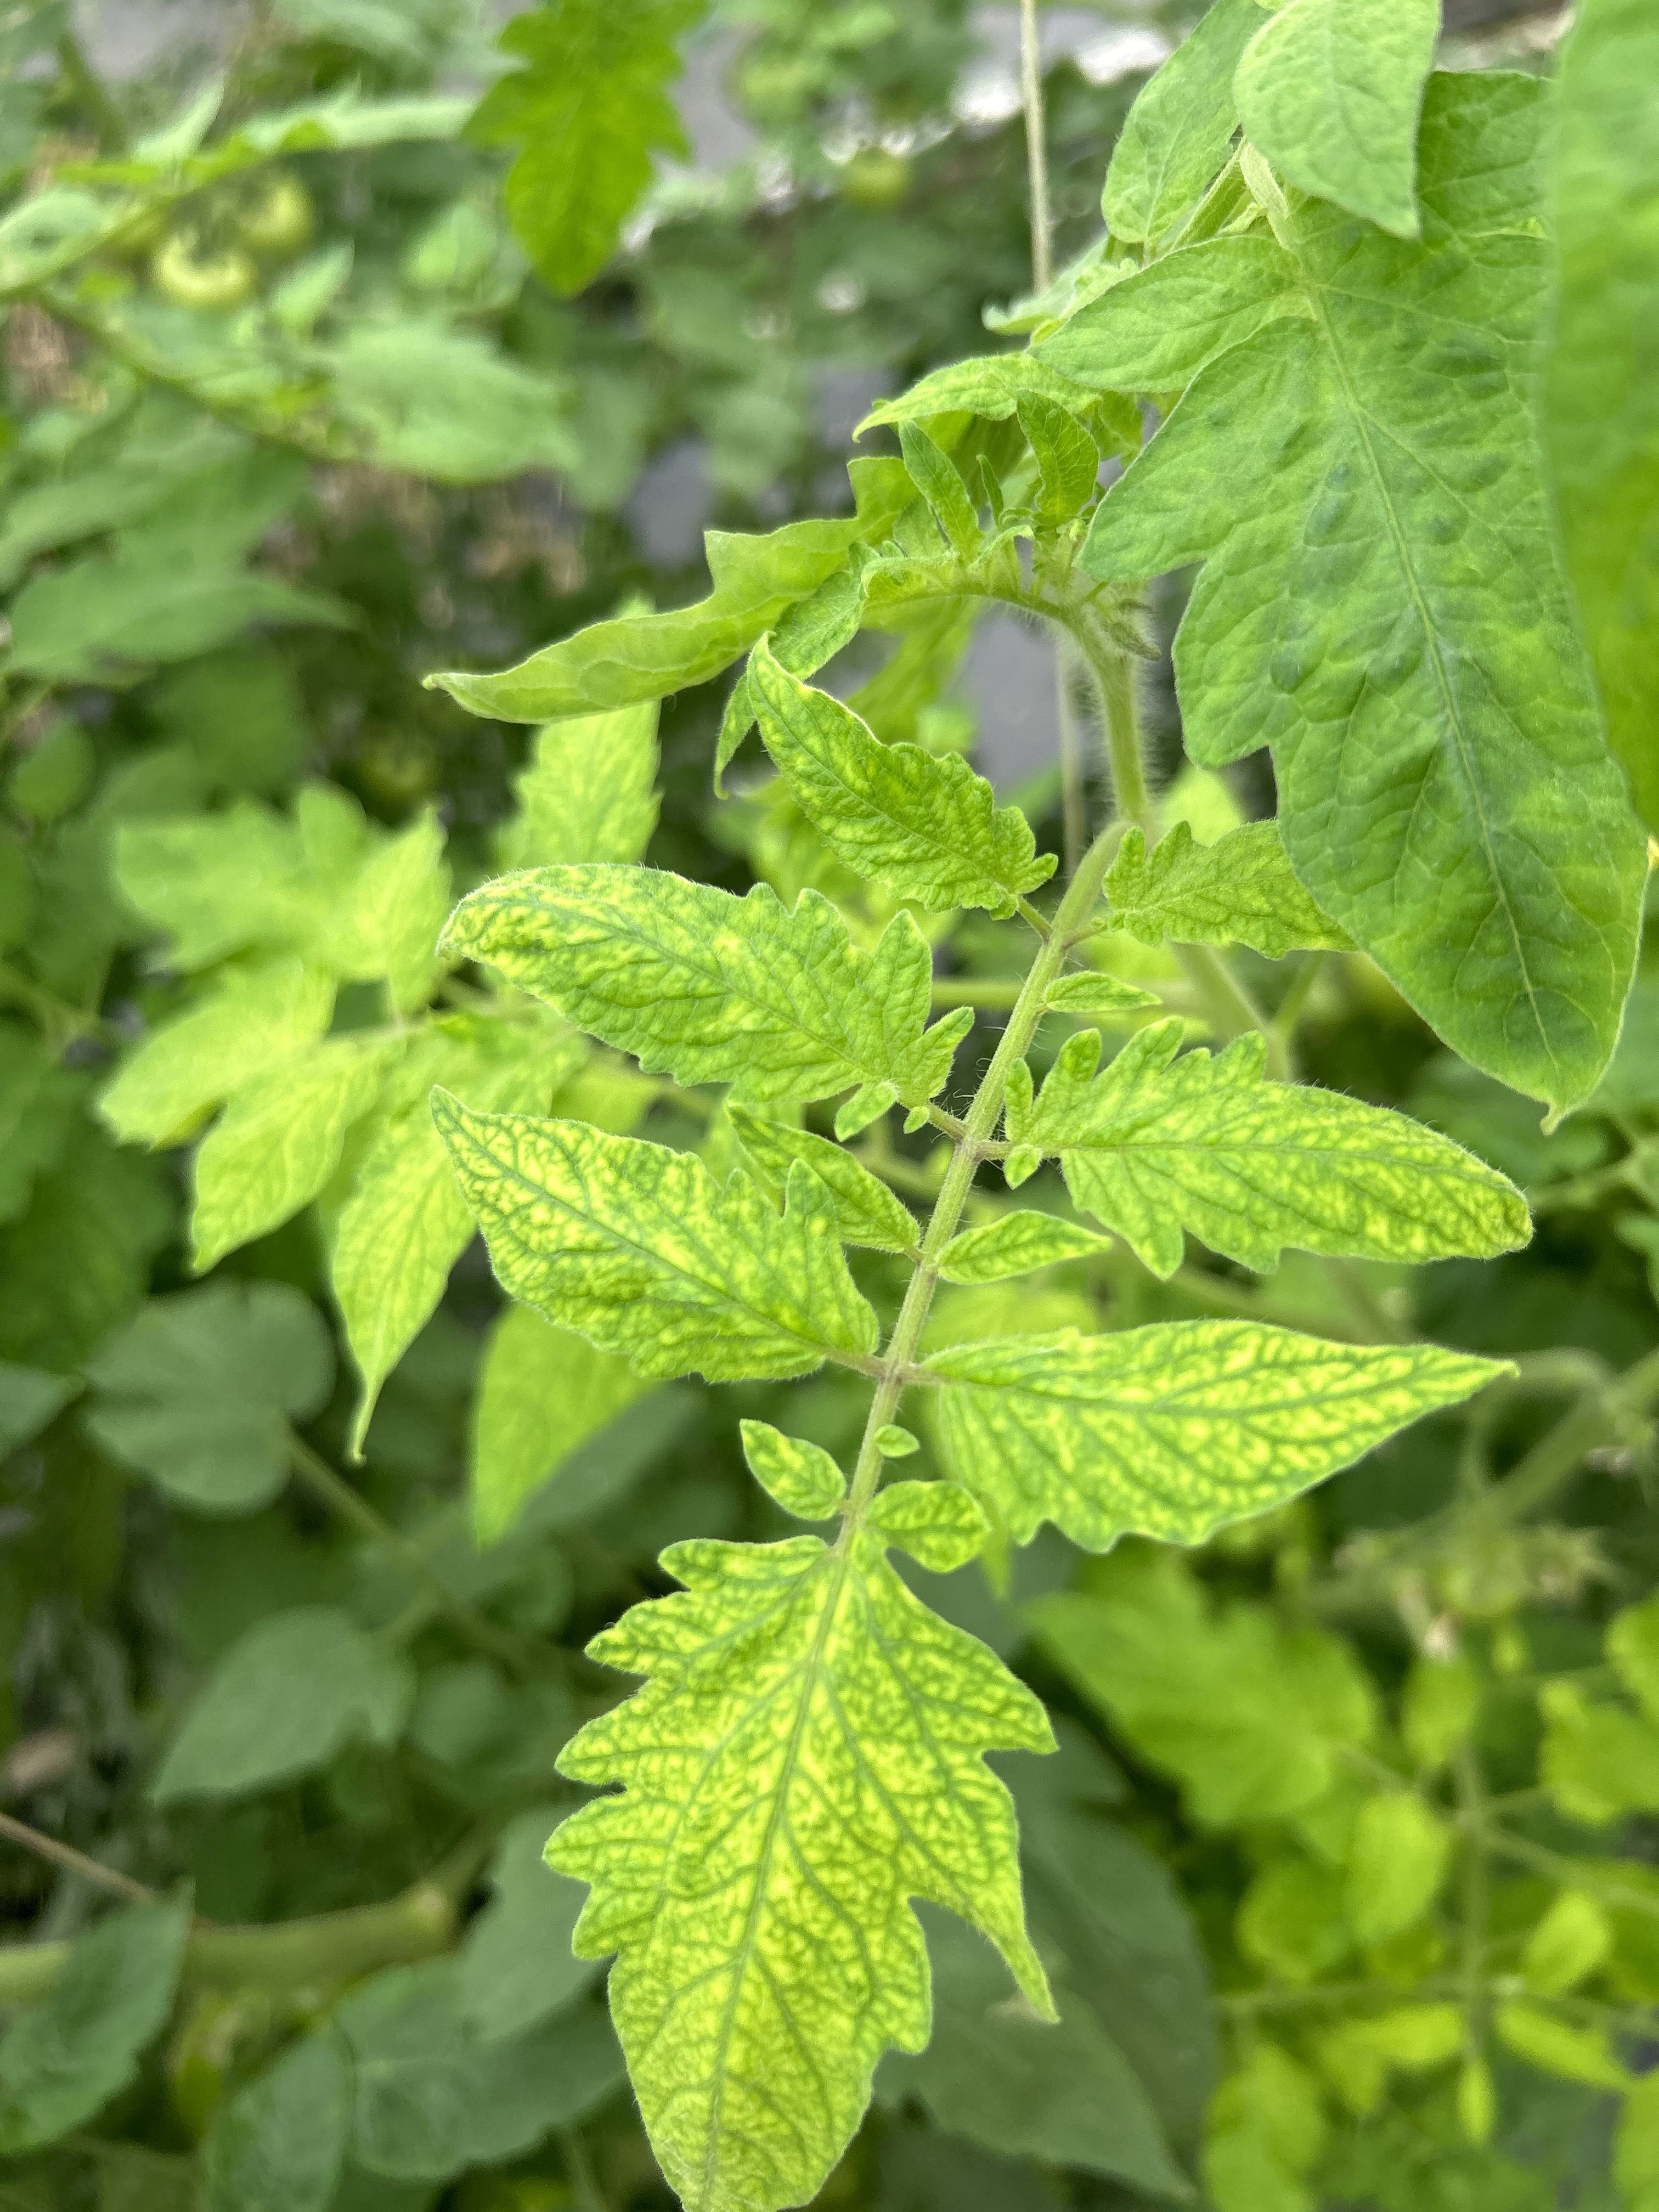
Disease: Viral